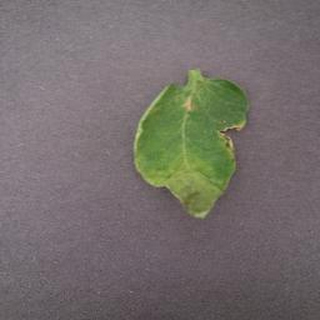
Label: tomato_late_blight